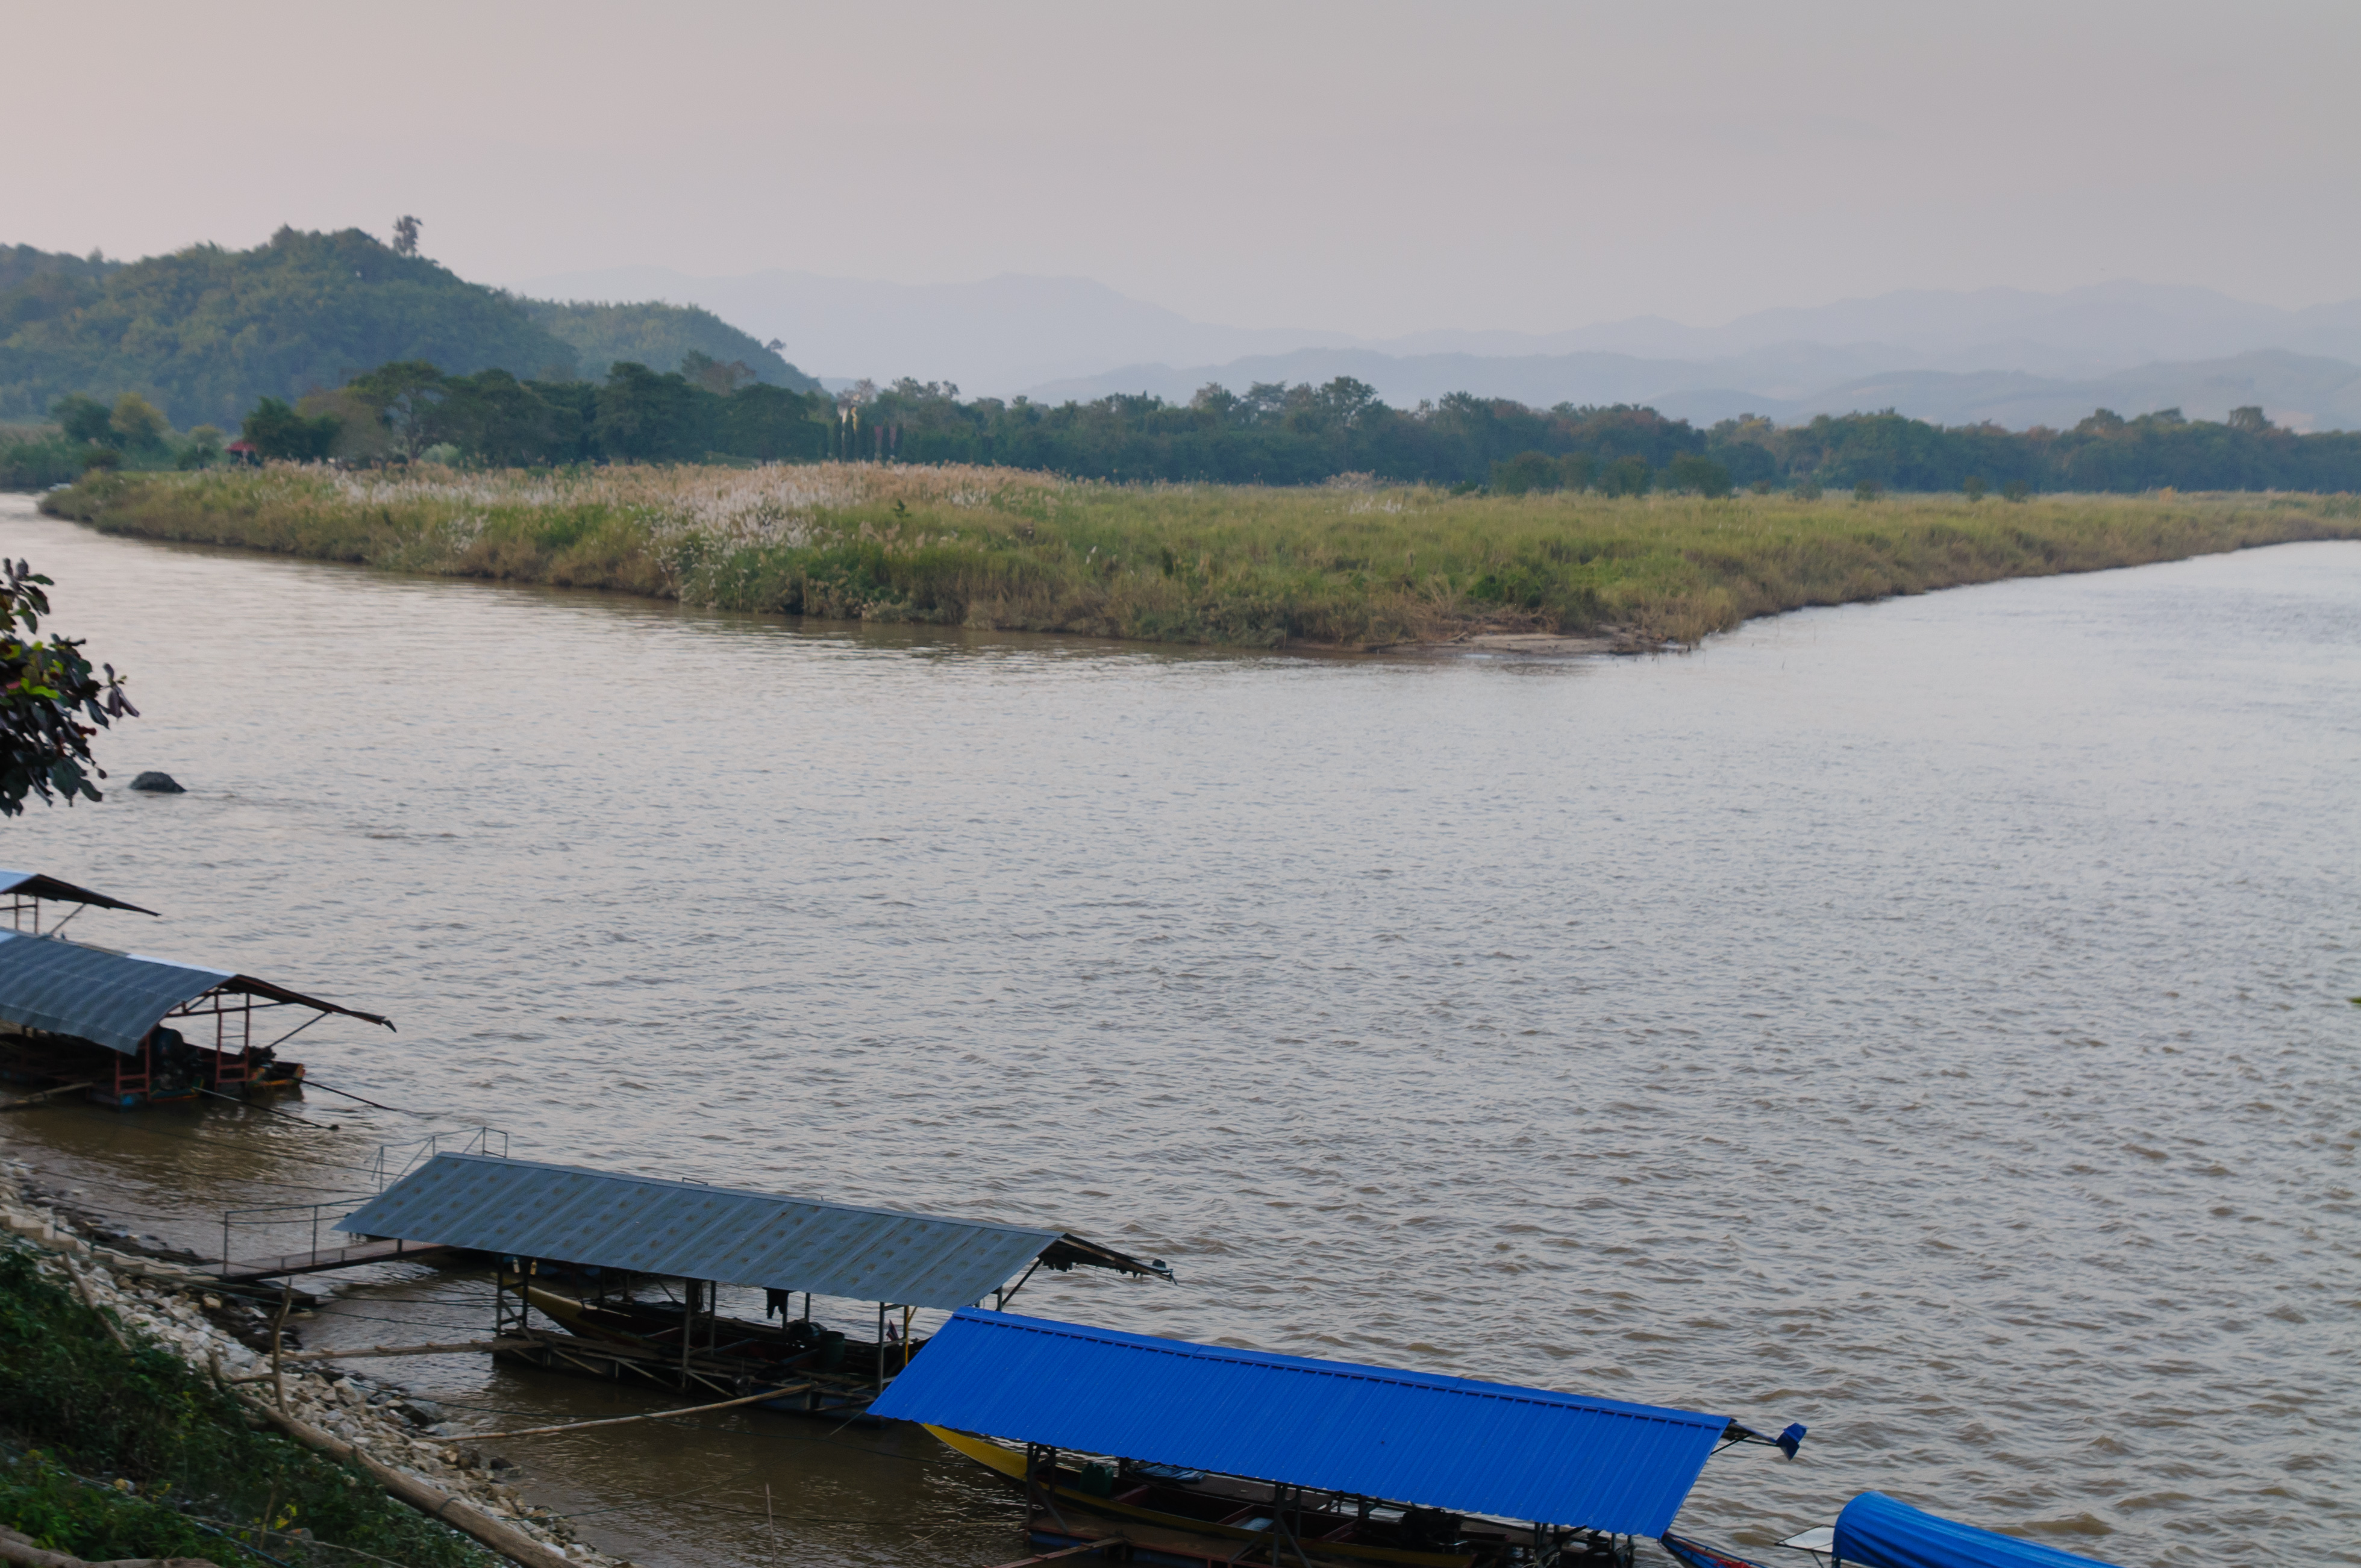
sea, water, boat, lake, river, vehicle, reservoir, nikon, waterway, thailand, boating, channel, watercraft, loch, d300, thailandia, chiangrai, wiang